Seagram Building

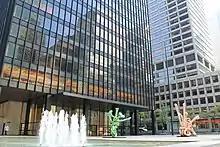
Plaza as seen from Park Avenue, looking southeast

A pink granite plaza with pools and greenery lies on the western side of the Seagram Building; it measures across, with the longer dimension along Park Avenue. The plaza is raised slightly above Park Avenue's sidewalk, with three steps ascending from the sidewalk midway between 52nd and 53rd streets, facing the Racquet and Tennis Club Building directly to the west. A low granite retaining wall runs on either side of the flight of steps, extending around to 52nd and 53rd streets, where they flank the building. There are marble caps atop the retaining walls on the side streets, which double as benches. At the eastern ends of the retaining walls on 52nd and 53rd streets are granite steps from street to lobby, above which are travertine canopies designed by Philip Johnson. The parapets on the side streets each measure wide by long and are made of 40 pieces of green Italian marble.